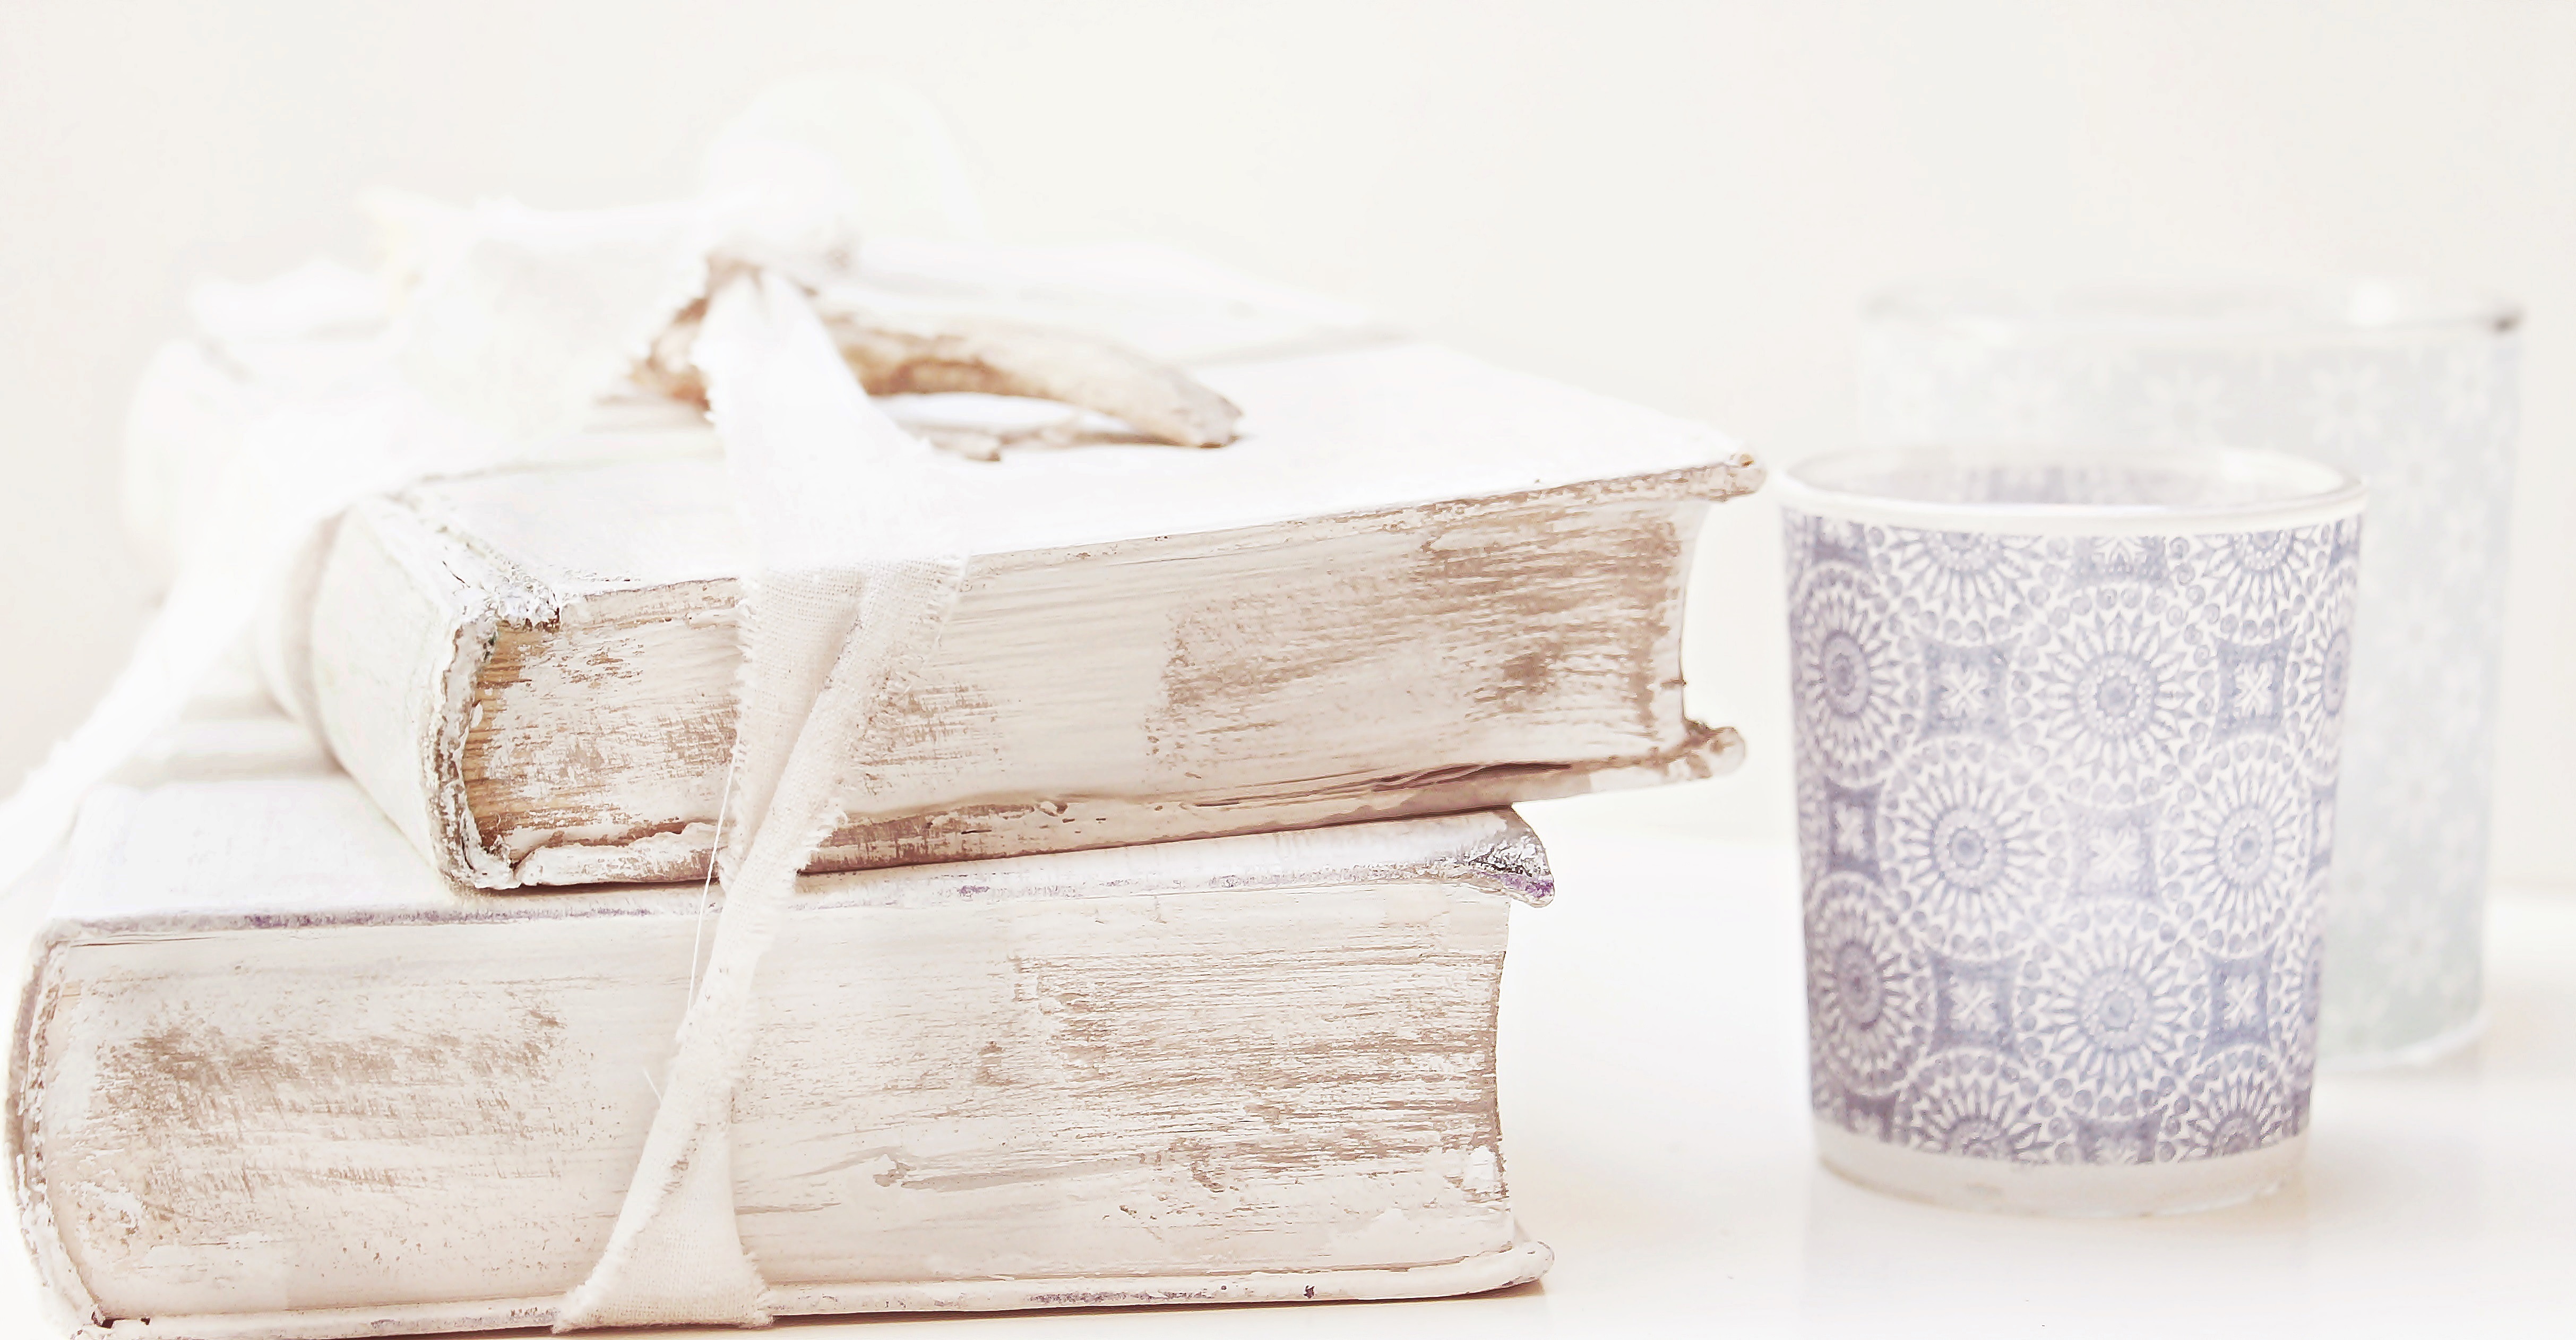
read, white, antique, flower, old, reading, band, collection, romance, romantic, blue, stack, pink, candle, lighting, material, map, antler, product, worn, transience, literature, books, stacked, shabby, postcard, bound, lying, historically, tender, greeting card, stories, ranunculus, used, antiquariat, used books, old books, shabby chic, wrapped up, pink ranunkel, wedding favors, linen ribbon, white books, shabby style, blue glasses